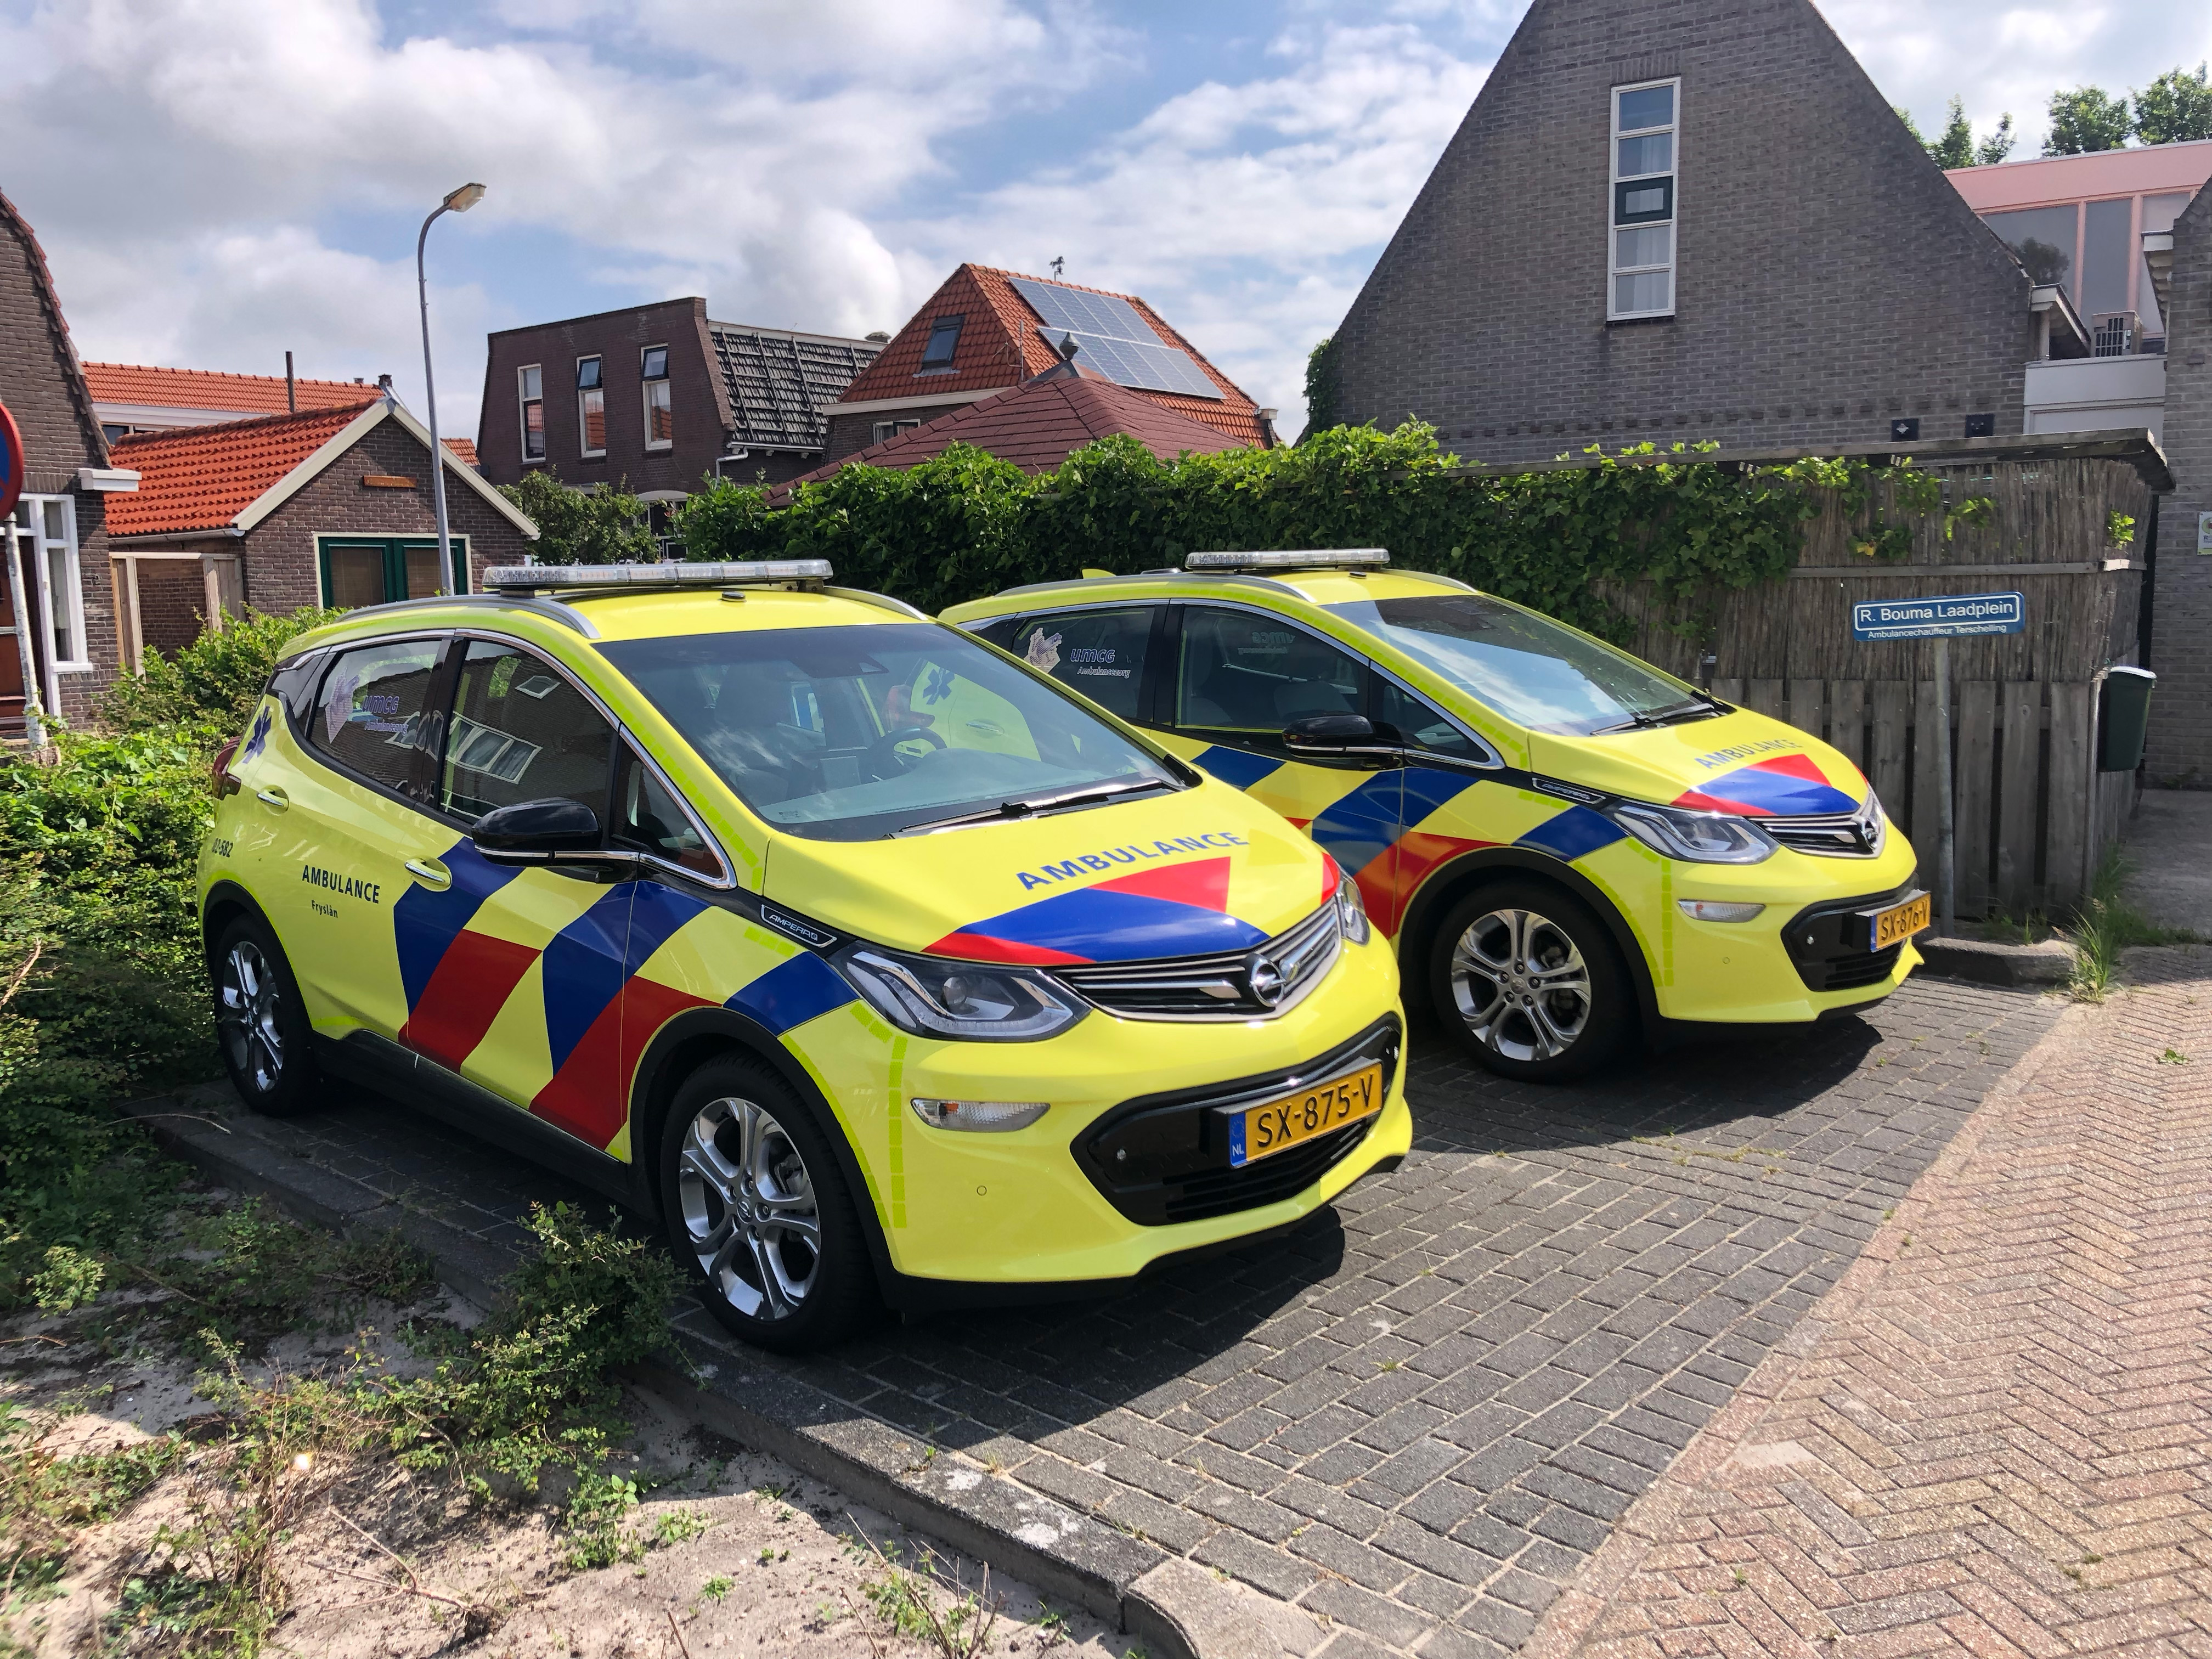
car, wheel, tire, vehicle, land vehicle, cloud, window, vehicle registration plate, sky, motor vehicle, automotive lighting, hood, automotive design, automotive tire, alloy wheel, plant, bumper, automotive exterior, house, rim, rolling, automotive wheel system, building, hubcap, mid size car, Automotive fog light, full size car, family car, personal luxury car, hatchback, sports car, luxury vehicle, auto part, compact car, performance car, road, race car, tree, sedan, hot hatch, city car, coupe, cottage, transport, vehicle door